Richard Pate

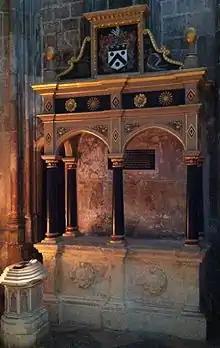
Memorial to Richard Pate in Gloucester Cathedral

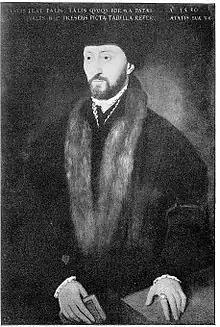
Portrait (1550)

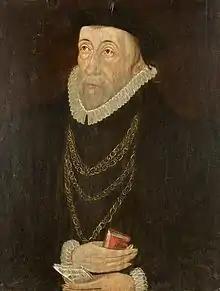
Richard Pate in later life by an unknown artist. In the collection of Gloucester City Museum & Art Gallery.

Richard Pate or Pates (1516–1588) was an English landowner and Member of Parliament for Gloucester in the Parliament of 1559 and 1563–1567. His parliamentary career is detailed in the History of Parliament.